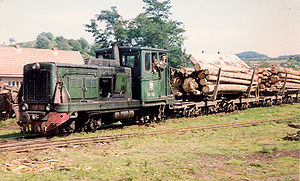
Industribane
Bane til transport af tømmer i Ukraine.
En industribane er en form for jernbane, der ikke er åben for offentligheden, men som udelukkende betjener en bestemt industri. En industribane kan forbinde et sted med de offentlige jernbaner eller anden mulighed for videre transport, være isoleret eller befinde sig indenfor et særskilt område.